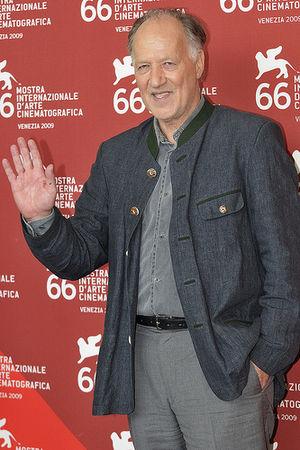
Werner Herzog, de son nom complet Werner Herzog Stipetić, est un réalisateur, acteur et metteur en scène allemand né le 5 septembre 1942 à Munich. Il est l'un des représentants majeurs du nouveau cinéma allemand des années 1960–1970.